Eden Roc Miami Beach Hotel

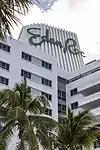
Hotel crest and sign

At the Eden Roc, Lapidus avoided the sweeping curves of the Fontainebleau, choosing instead a more formal composition reminiscent of earlier Miami Beach hotels. The hotel is surmounted by a large finned enclosure bearing the hotel's signs. An addition on the south side of the Eden Roc property was built to cover the spite wall and new pools were built in unshaded locations.